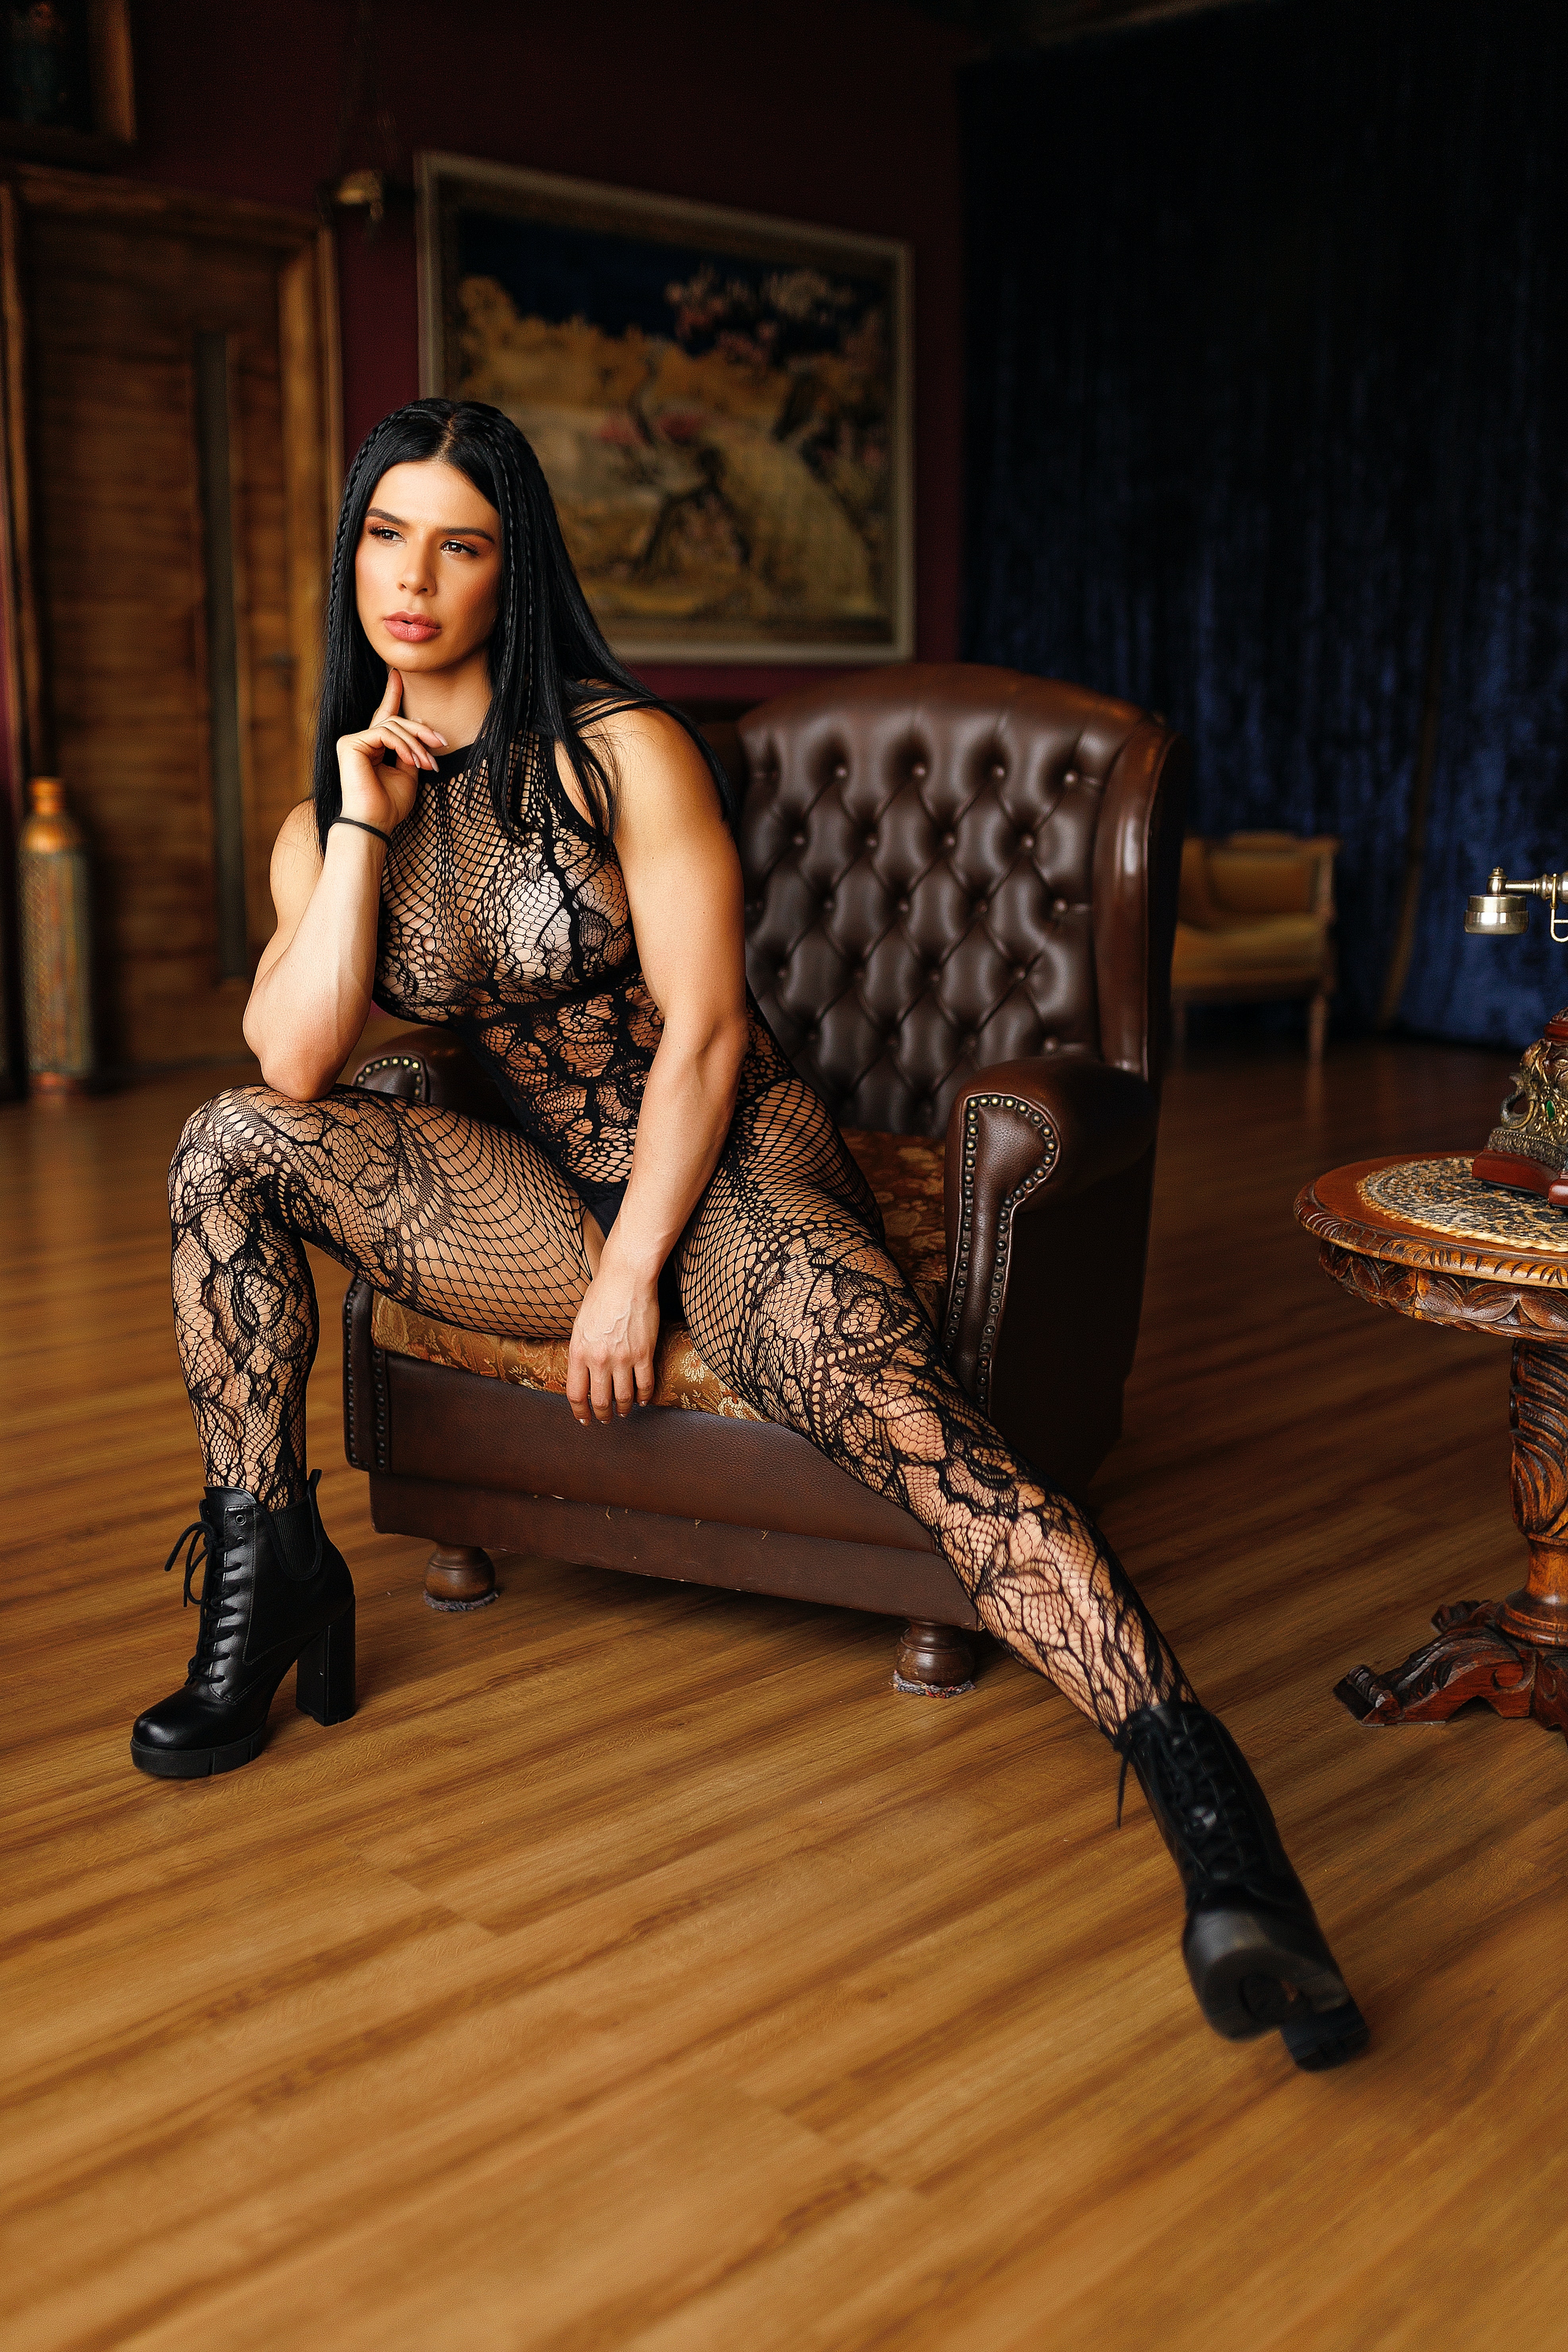
woman, leg, flash photography, wood, thigh, floor, flooring, knee, hardwood, fashion design, black hair, picture frame, comfort, human leg, laminate flooring, event, pattern, fashion model, wood flooring, brown hair, sitting, waist, foot, formal wear, boot, art model, flesh, leisure, jewellery, table, fur, room, leather, coffee table, red hair, photo shoot, sandal